Full House Poker

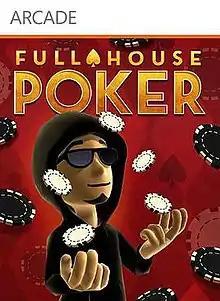

Full House Poker is a poker video game variant Texas hold 'em developed by Microsoft Studios and Krome Studios, published by Microsoft Game Studios and was released for Xbox 360 as an Xbox Live Arcade title and Windows Phone 7 on March 16, 2011. The game is the spiritual successor to "1 vs. 100" and features scheduled tournaments known as "Texas Heat". Full House Poker also offers TV-style live poker events with season-long tournaments and more traditional Texas Hold Em' matchups with up to 30 human or computer-controlled players.